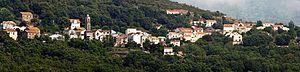
Panorama du village d'Erbajolo (Gaggio)
Erbajolo est une commune française située dans la circonscription départementale de la Haute-Corse et le territoire de la collectivité de Corse. Elle appartient à l'ancienne piève de Rogna.